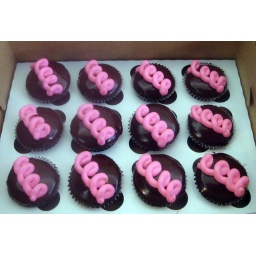
Chocolate cake filled with marshmallow, dipped in chocolate ganache with pink buttercream